Indoor cricket court

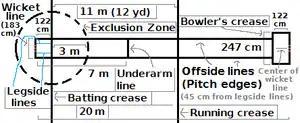
A diagram of an indoor cricket pitch.

The length of an indoor cricket pitch is the same as a conventional cricket pitch, and has 3 stumps at each end, but there the similarities end. The pitch is marked in line with the stumps at each end, and is 1.83 metres in width at the batting end and 2.47 metres at the bowling end, with the stumps in the centre, and the middle stumps are 20 metres apart. The popping crease is in front of, and parallel with, the wicket lines at both ends. At the bowler's end, the pitch is specified as the line extending between the return creases and will be called the bowler's crease or the front foot line. The return creases of the pitch at the bowler's end is marked by a lines at right angles to the bowling crease to the line of the wickets. The return creases are marked 1.22 metres from the middle stump on the line of the wicket. The running crease (or non-striking batter's crease), which is the edge of the crease marking nearest the bowling end, is parallel to the popping crease and extends from one side of the court to the other. The distance between the running crease and the batting crease is 11 metres.